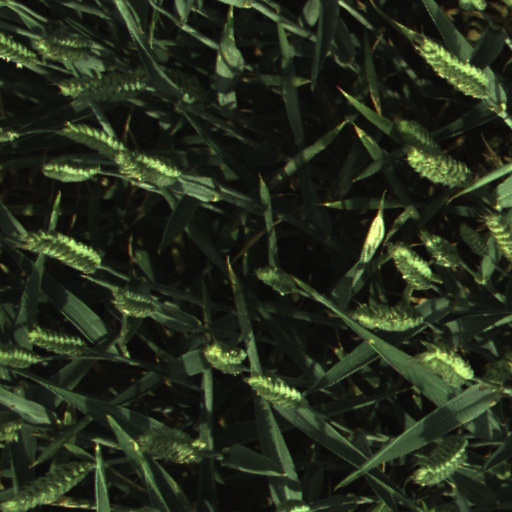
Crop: wheat